Xenon arc lamp

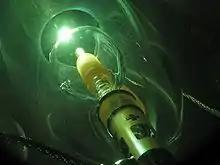
A xenon arc lamp (Osram XBO 4000W).

As in a pure xenon lamp, the majority of the light produced radiates from a pinpoint-sized cloud of plasma near the face of the cathode. However, the plasma cloud in a xenon-mercury lamp is often smaller than that of a pure xenon lamp of equivalent size, due to the electron stream losing its energy more rapidly to the heavier mercury atoms. Xenon-mercury short-arc lamps have a bluish-white spectrum and extremely high UV output. These lamps are used primarily for UV curing applications, sterilizing objects, and generating ozone.